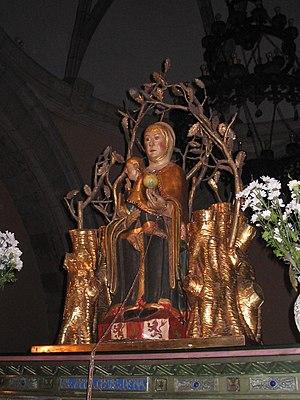
Les Patronnes des Communautés Autonomes d'Espagne, sont des invocations de la Vierge Marie qui ont été déclarées par le Vatican patronnes de certaines Communautés Autonomes d'Espagne.